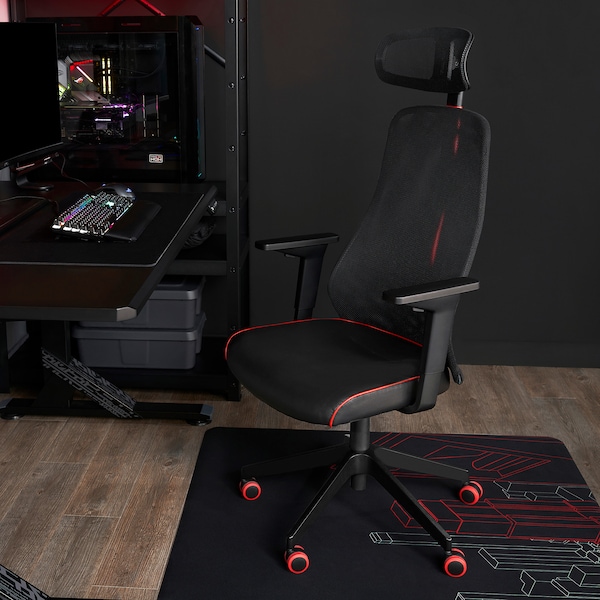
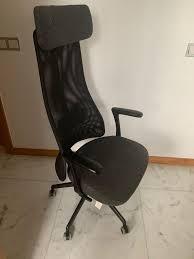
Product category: items_chair
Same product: no